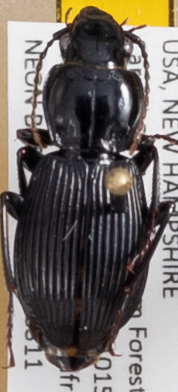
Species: Pterostichus coracinus
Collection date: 2021-08-11
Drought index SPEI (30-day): -0.064
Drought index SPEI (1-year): -1.01
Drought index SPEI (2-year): -0.492